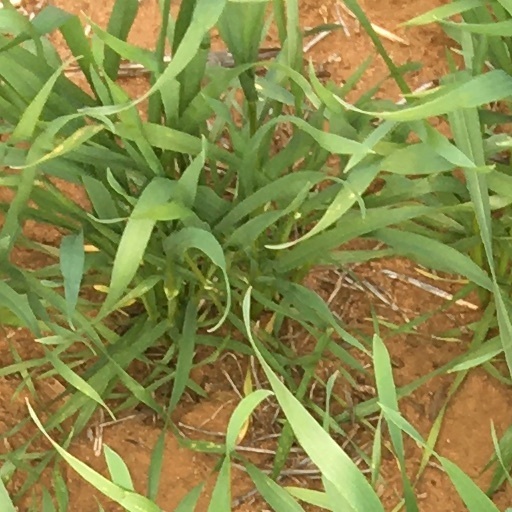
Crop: wheat